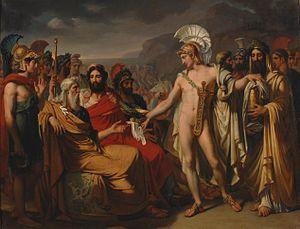
Achille donne à Nestor le prix de la sagesse aux Jeux olympiques
Cette page recense les lauréats du prix de Rome en peinture, récompense inaugurée en 1663, et de façon officielle en 1667, par l'Académie royale de peinture et de sculpture à Paris, et supprimée par une réforme, après 1968.
Cyrus ou Kyros de Panopolis est un poète, haut fonctionnaire impérial puis évêque de l'Empire romain d'Orient du Vᵉ siècle. Né vers 400 à Panopolis en Égypte, il rejoint la cour impériale de Théodose II à Constantinople grâce à l'impératrice Eudocie qui apprécie sa poésie. Devenu préfet de Constantinople puis préfet du prétoire d'Orient, il participe activement à la rénovation de la ville et promeut l'utilisation du grec, langue de la majorité de la population dans l'Empire d'Orient, en lieu et place du latin dans l'administration impériale. Accusé de sympathie pour le paganisme à la suite d'intrigues au palais impérial, il est disgracié en 441 puis exilé à Cotyaeum, ville dont il devient évêque. De retour à Constantinople après la mort de Théodose II en 450, il s'implique dans des œuvres de charité et se lie à Daniel le Stylite, avant de mourir vers 470.
Joseph-Désiré Court, né à Rouen le 14 septembre 1797 et mort à Paris le 23 janvier 1865, est un peintre français.